Carme Pigem

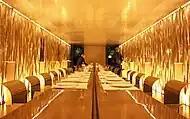
Restaurant "Les Cols"

Aranda, Pigem, and Vilalta grew up in Olot, which is located in the Catalonian region of Spain. Between 1977 and 1979, they studied at the School of Fine arts of Olot, and in 1987 graduated in architecture at ETSA Vallés. After graduating in 1987, they returned to Olot and founded RCR Arquitectes together with Ramón Vilalta and Rafael Aranda.